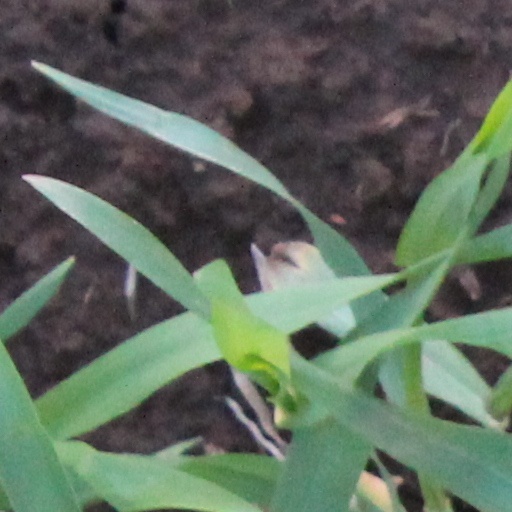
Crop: wheat